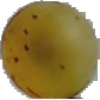
Label: images